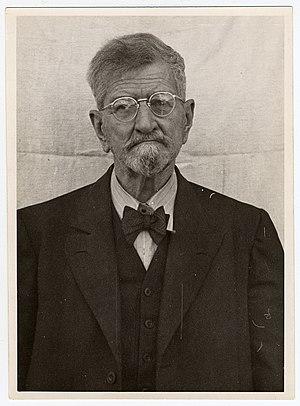
Claus Karl Schilling, aussi connu sous le nom de Klaus Schilling, est un spécialiste allemand de médecine tropicale qui conduisit des expériences sur des êtres humains au camp de concentration de Dachau pendant la Seconde Guerre mondiale.